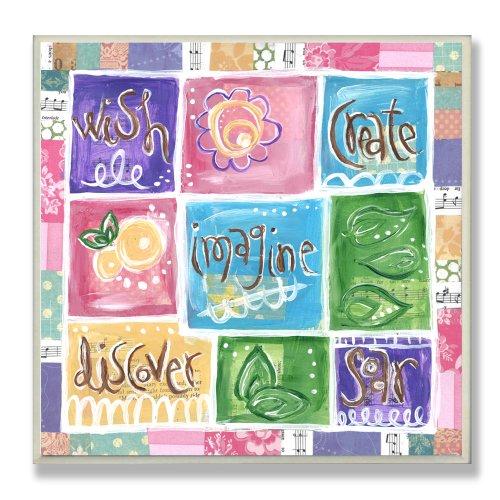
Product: The Kids Room by Stupell Wish, Imagine, Create, Discover, Soar Patckwork Square Wall Plaque
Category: Baby Products | Nursery | Décor | Wall Décor | Wall Plaques
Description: Design By Erin Butson.
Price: $25.44